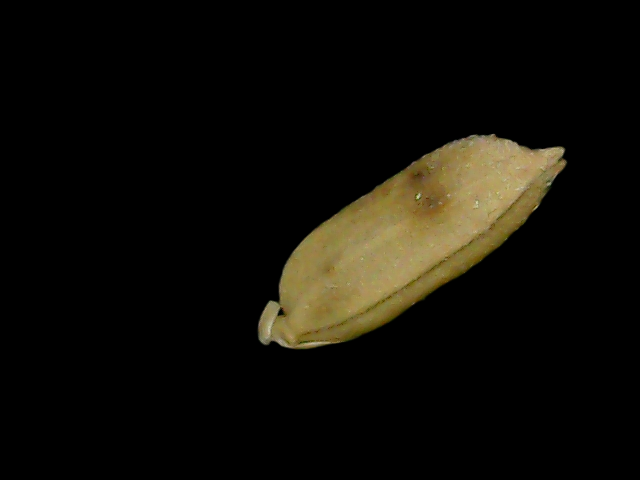
Rice variety: Bd76